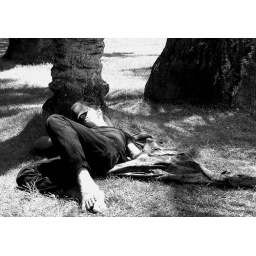
Guy falls asleep under a palm tree by the beach